Financial modeling

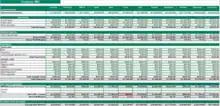
Spreadsheet-based Cash Flow Projection (click to view at full size)

In corporate finance and the accounting profession, "financial modeling" typically entails financial statement forecasting; usually the preparation of detailed company-specific models used for decision making purposes, valuation and financial analysis.